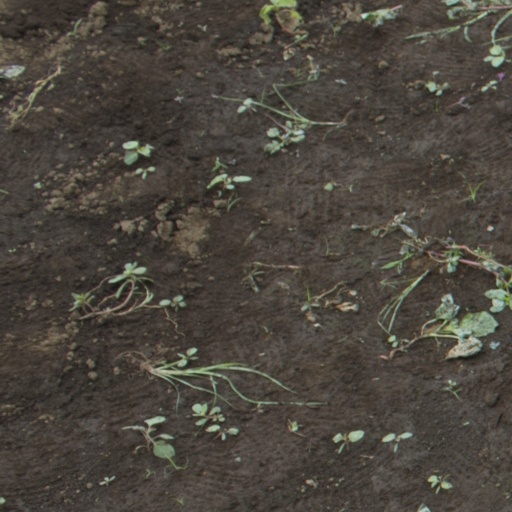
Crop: soybean